Western honey bee

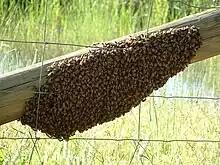
A bee swarm. Bees are unaggressive in this state, since they have no hive to protect.

Unlike most other bee species, western honey bees have perennial colonies which persist year after year. Because of this high degree of sociality and permanence, western honey bee colonies can be considered superorganisms. This means that reproduction of the colony, rather than individual bees, is the biologically significant unit. Western honey bee colonies reproduce through a process called "swarming".